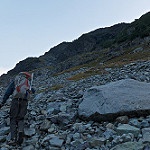
Scene: Outdoor